Margaretta Graddon

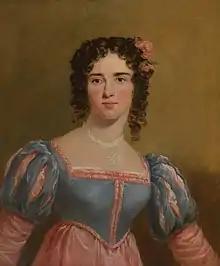
as Linda by William Brockedon

Margarita Graddon or Mrs Gibbs (born 1804) was a British popular singer.